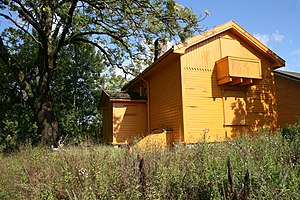
Holstad Station
Holstad Station.
Holstad Station var en jernbanestation, der lå i Holsted i Ås kommune på Østfoldbanens vestre linje i Norge.